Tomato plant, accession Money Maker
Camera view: tilt-top (135 deg); turntable rotation: 30 degrees
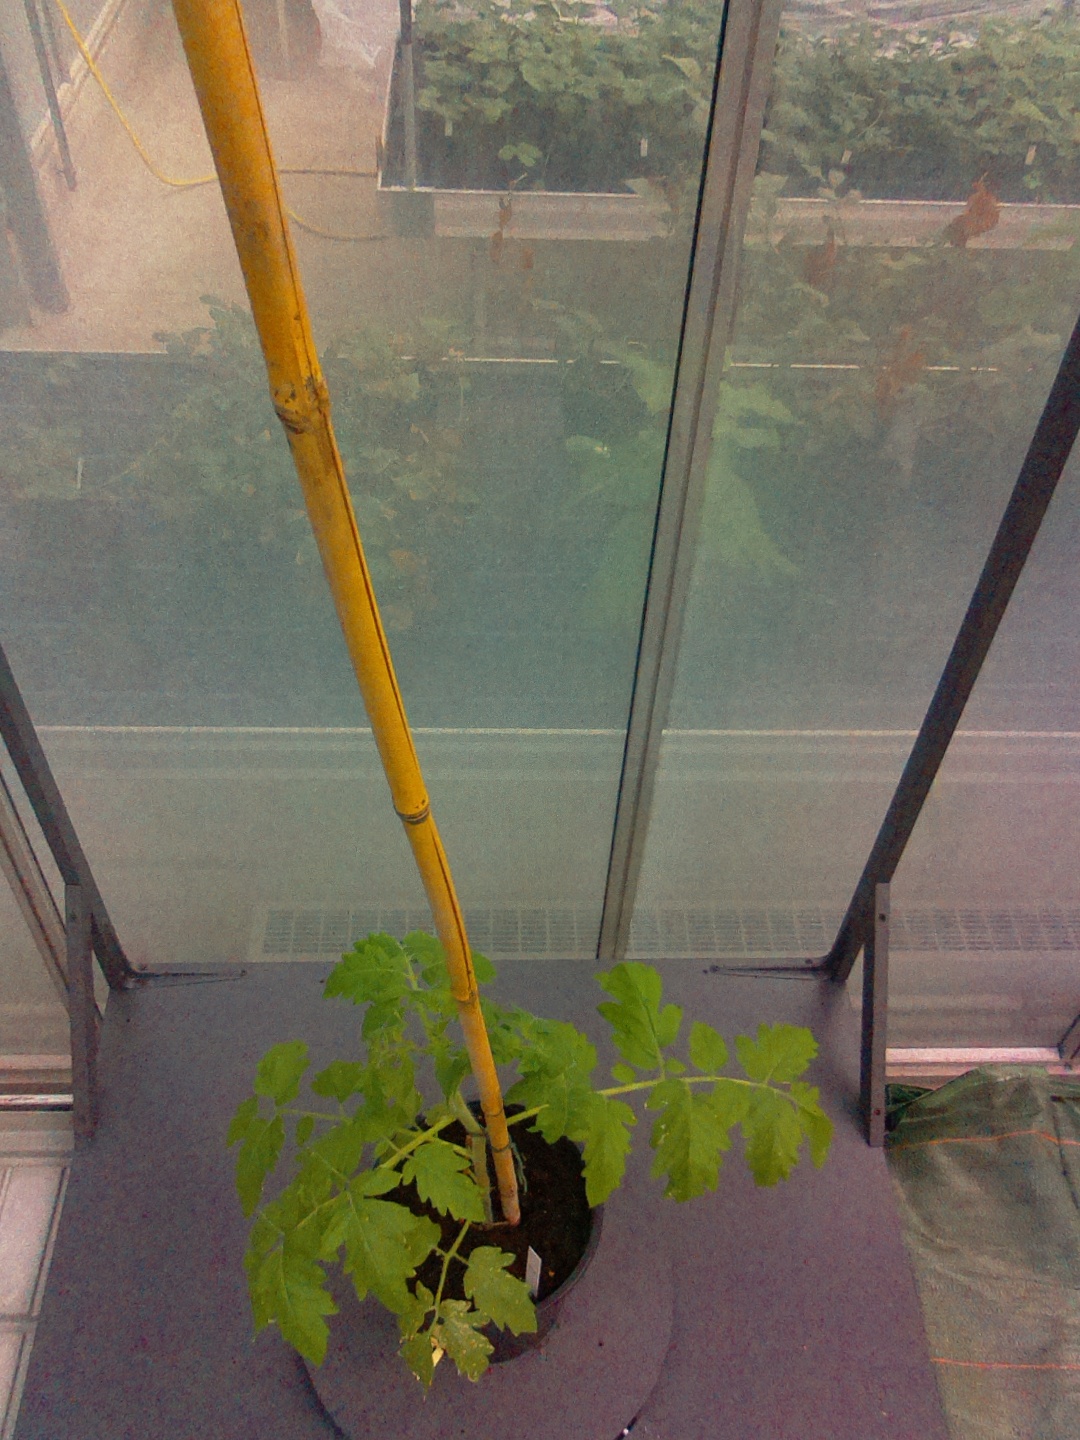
BBCH growth stage 13: 6 of true leaves visible